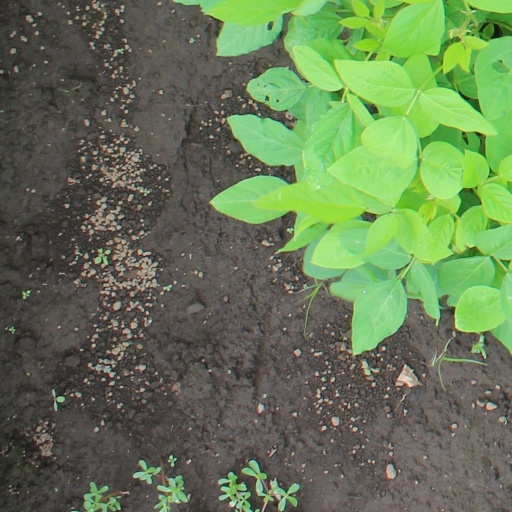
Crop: soybean